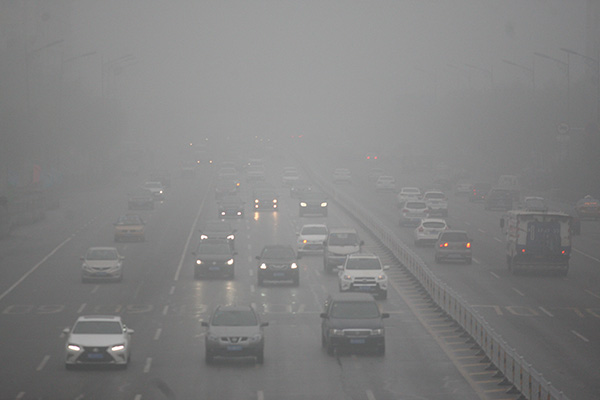
Weather: foggy or hazy